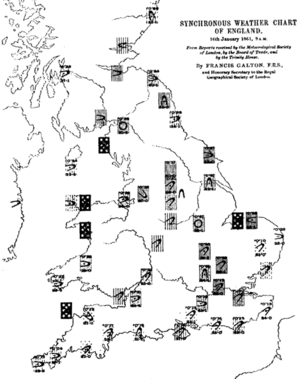
Une carte météo du Royaume-Uni, créée par Francis Galton en 1861
Une carte météorologique est une carte géographique sur laquelle les données de certains paramètres météorologiques sont pointées et analysées pour donner une représentation de l'état de l'atmosphère à un temps précis. Il en existe deux types : carte du temps présent, où les informations des stations météorologiques de surface ou des radiosondages sont inscrites, et cartes de prévision météorologique, où ces mêmes paramètres sont tracés pour un temps futur.
Sir Francis Galton est un anthropologue, explorateur, géographe, inventeur, météorologue, écrivain, proto-généticien, psychométricien et statisticien britannique. Considéré comme le fondateur de l'eugénisme, il est aussi celui, notamment, de la psychologie différentielle ou comparée. Il est également connu pour avoir mis en place de façon systématique la méthode d'identification des individus au moyen de leurs empreintes digitales.